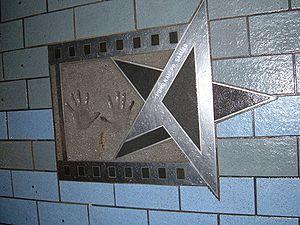
Sammo Hung, de son vrai nom Hung Kam-bo, est un artiste martial, acteur, réalisateur, chorégraphe et producteur hongkongais. Il est connu pour son travail sur de nombreux films d'arts martiaux et films d'actions hongkongais. Il a de plus chorégraphié des combats en collaboration avec entre autres Jackie Chan, King Hu ou John Woo, et a fait partie des Lucky Stars dans les années 1980 et 1990.